Basic feasible solution

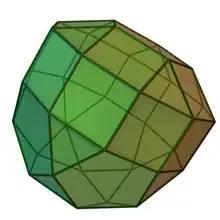

The set of all feasible solutions is an intersection of hyperspaces. Therefore, it is a convex polyhedron. If it is bounded, then it is a convex polytope. Each BFS corresponds to a vertex of this polytope.